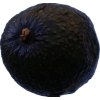
Label: black_avocado